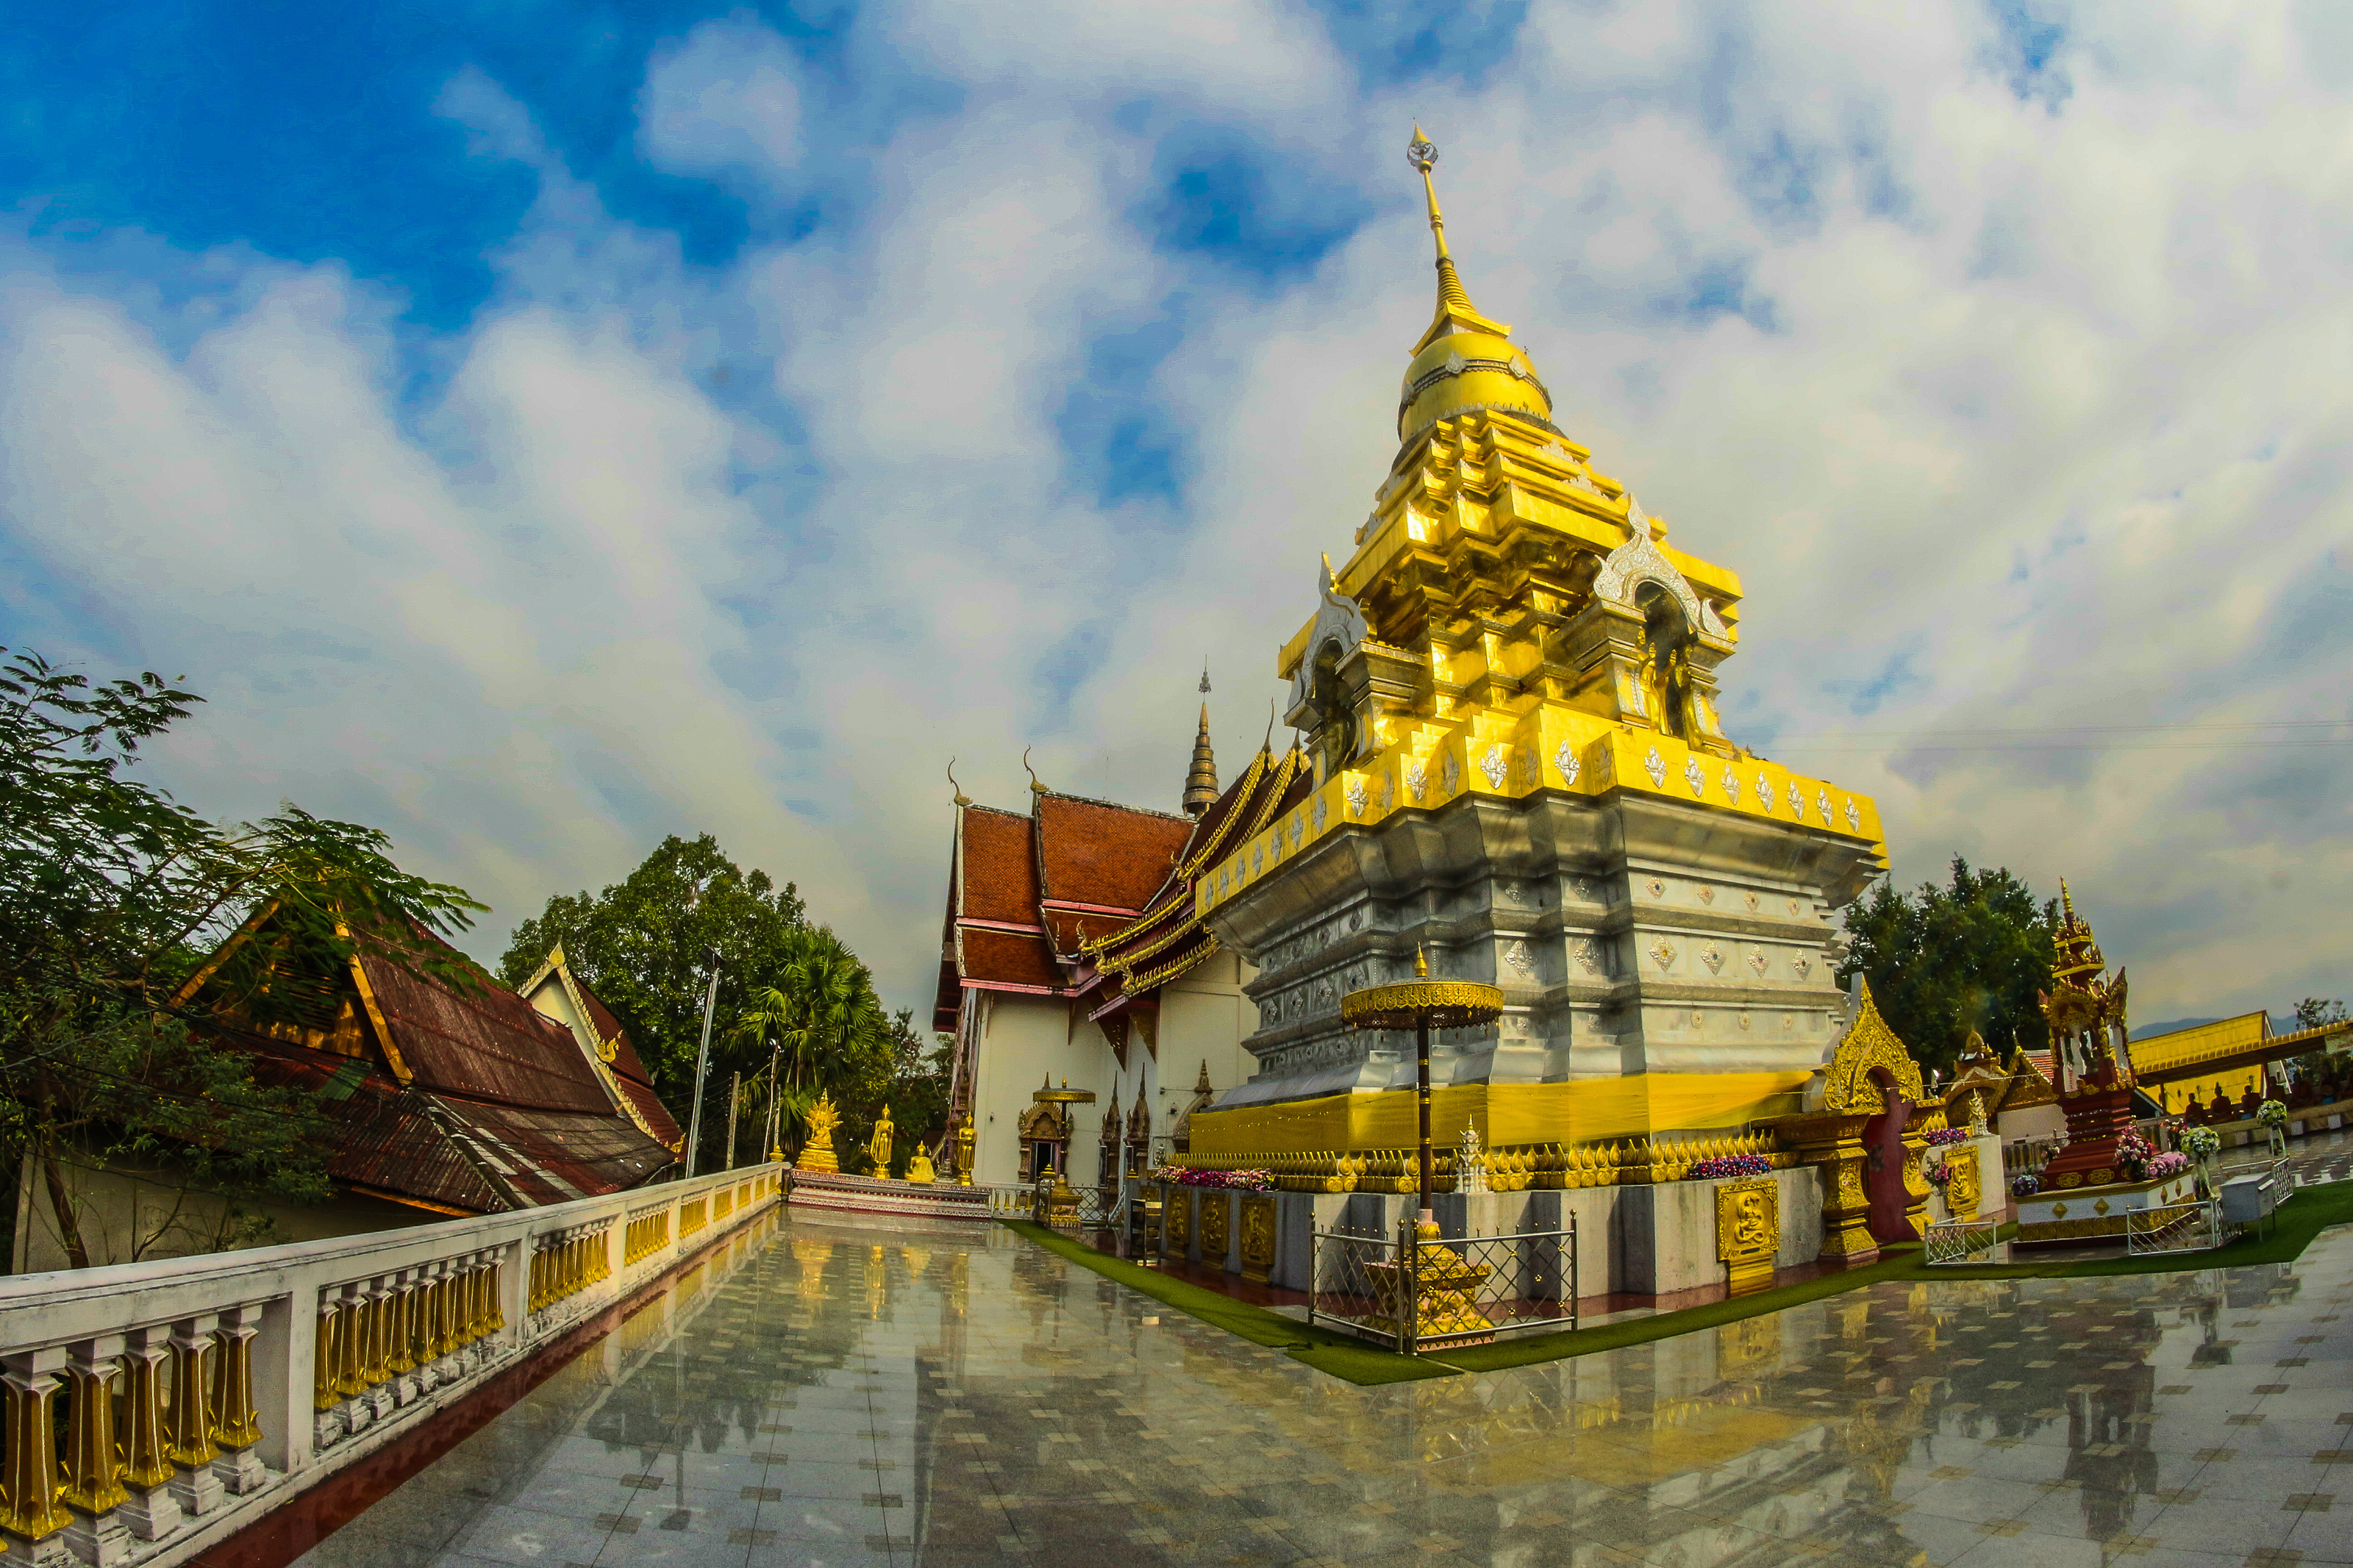
thailand, temple, buddhism, culture, travel, architecture, religion, asia, chiangmai, landmark, ancient, wat, traditional, thai, art, asian, tourism, buddha, buddhist, building, religious, beautiful, gold, statue, history, pagoda, background, chiang mai, sculpture, place of worship, sky, cloud, shrine, tourist attraction, historic site, palace, chinese architecture, world, leisure